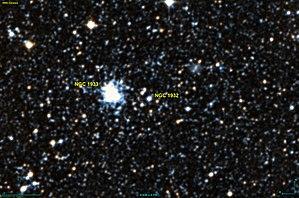
Image créée à l'aide du logiciel Aladin Sky Atlas du Centre de Données astronomiques de Strasbourg et des données de DSS (Digitized Sky Survey).
NGC 1932 est une étoile située dans la constellation de la Dorade.